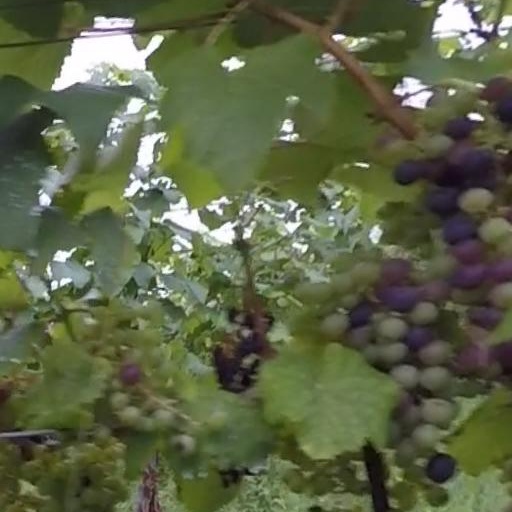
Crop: grape